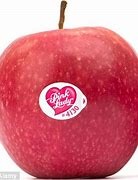
Label: apple